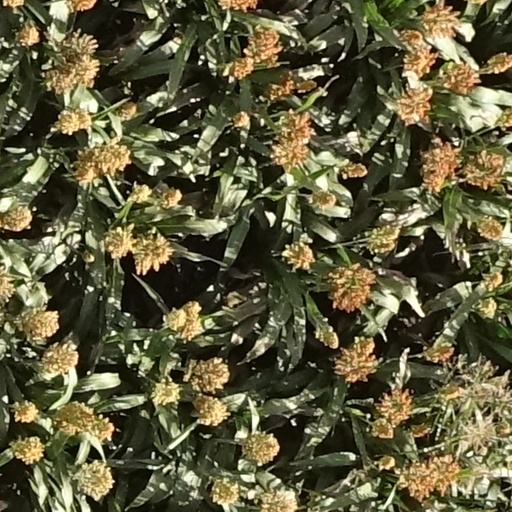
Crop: sorghum